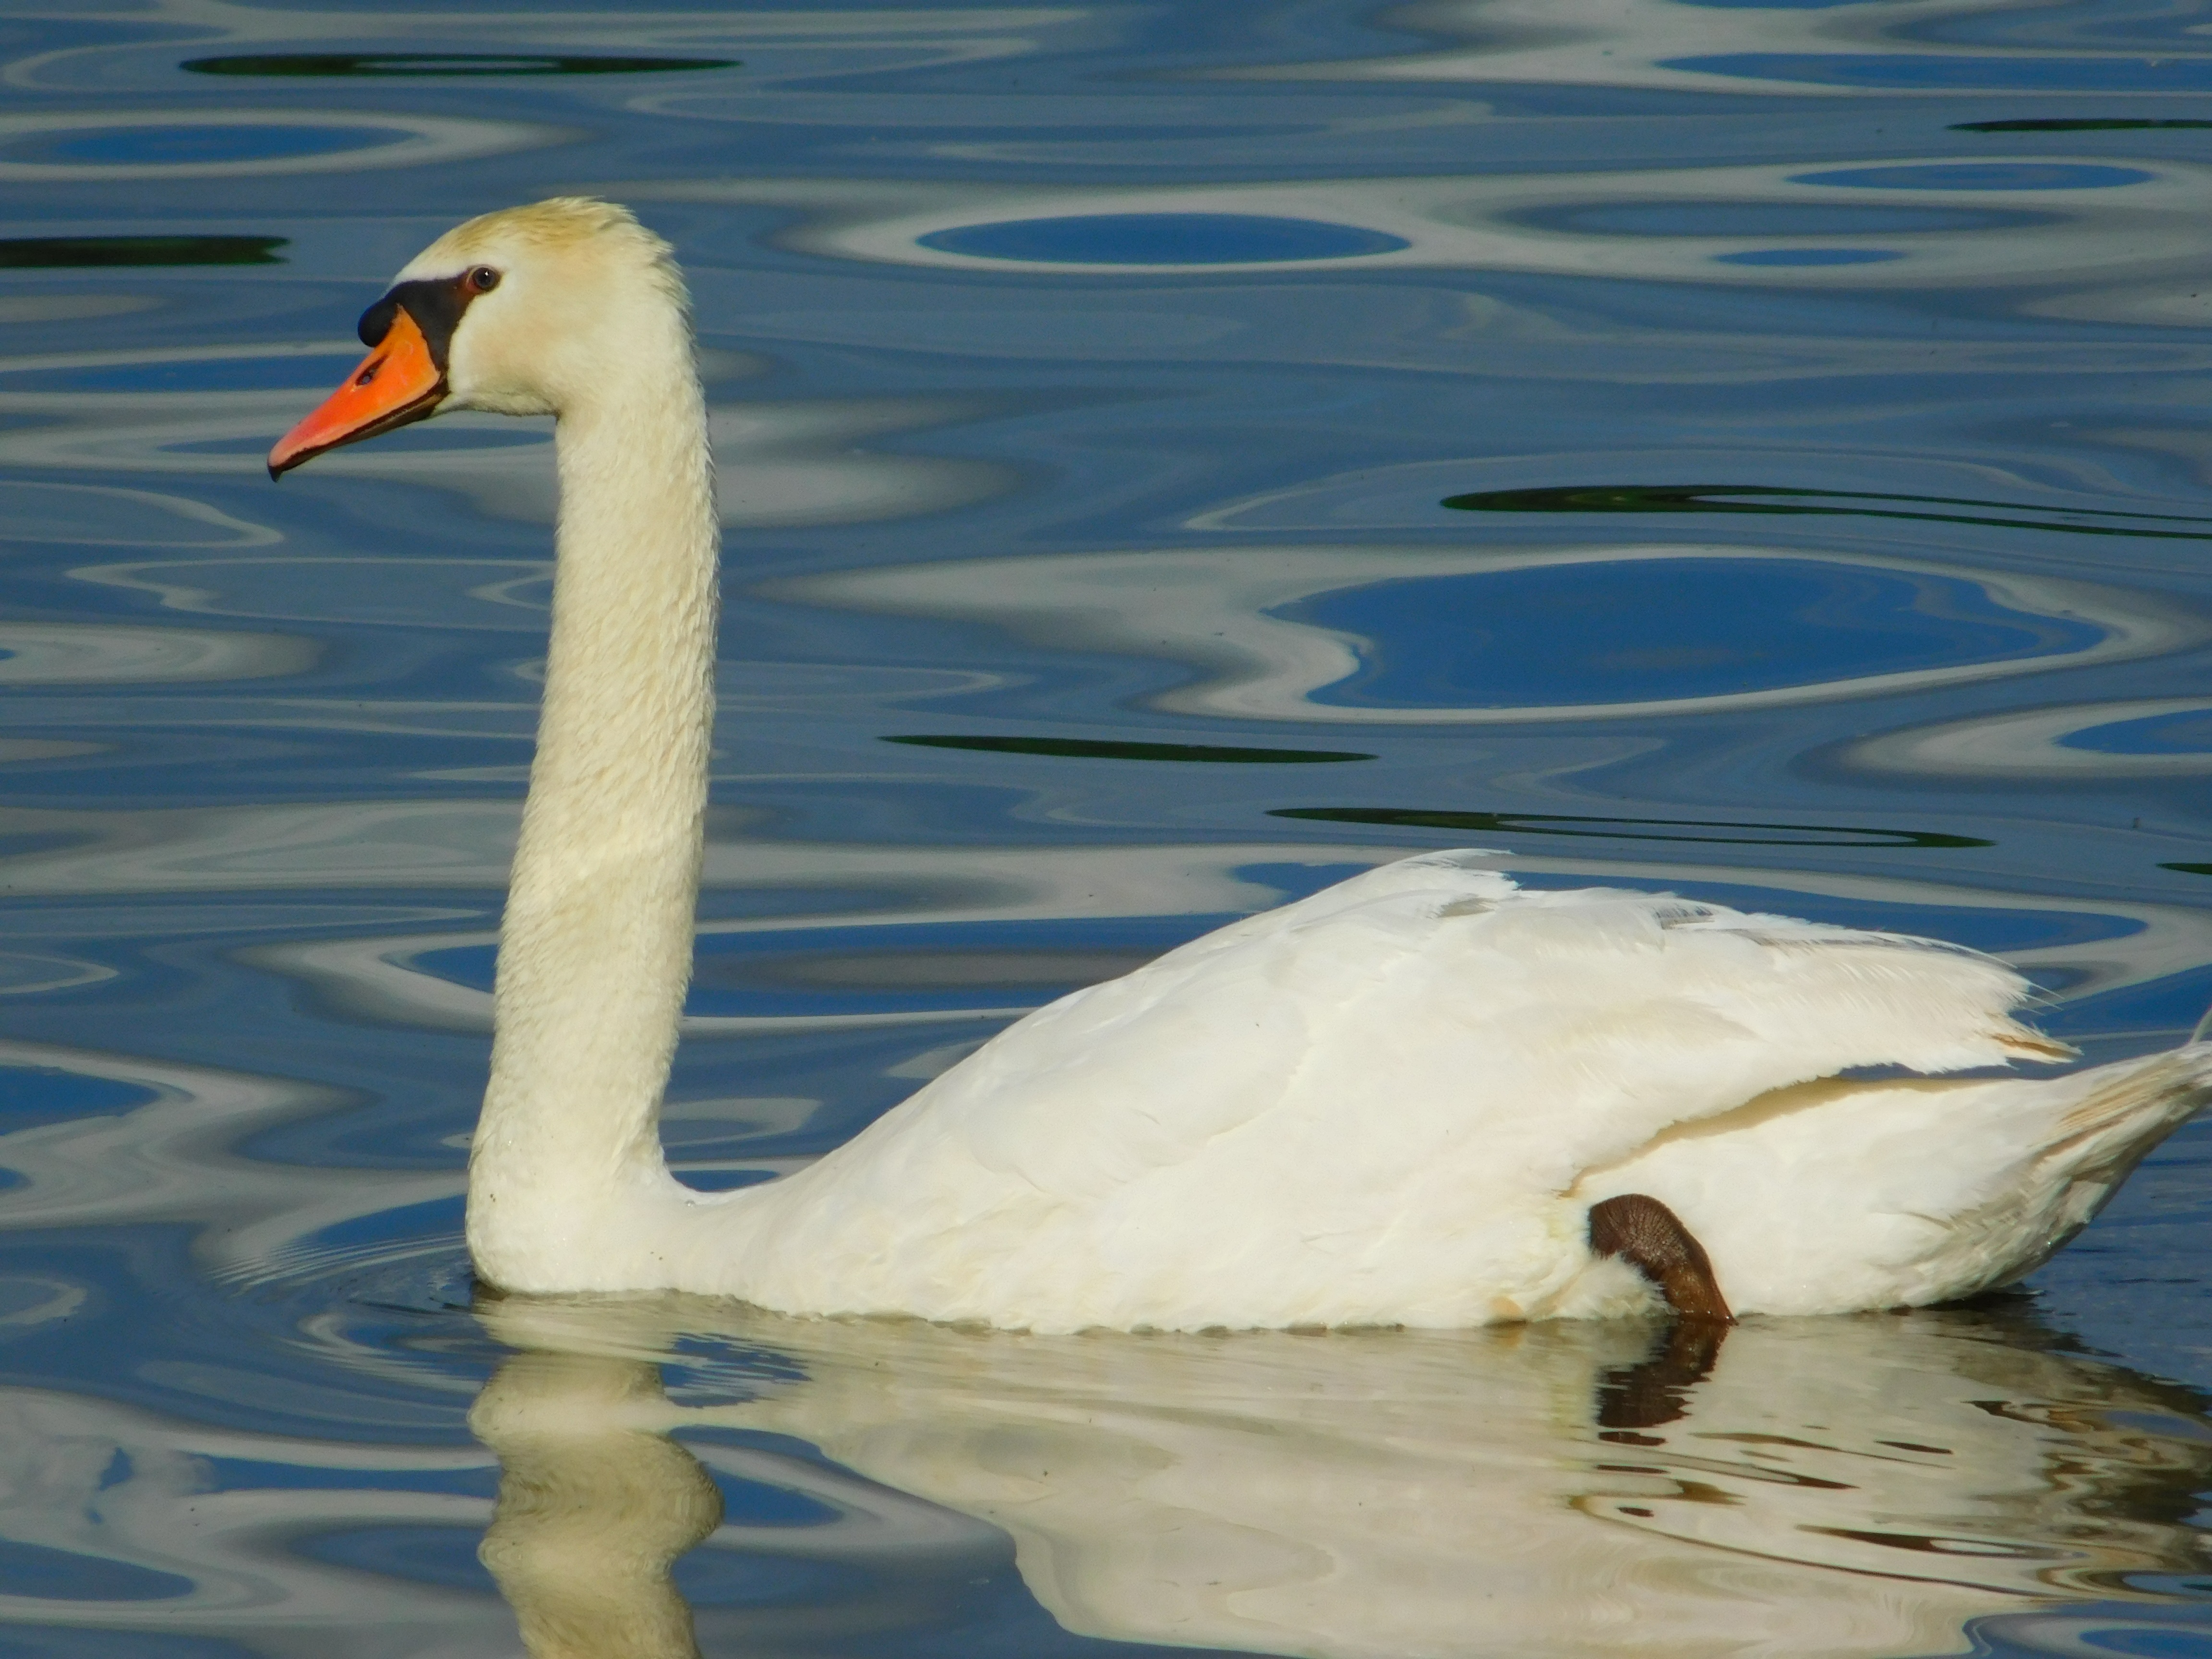
water, bird, wing, white, lake, animal, beak, fauna, swan, colors, vertebrate, waterfowl, water bird, ducks geese and swans